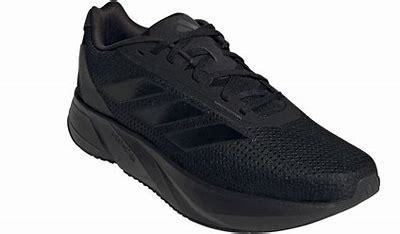
Brand: Adidas
Model: Duramo SL Lauf